Food play

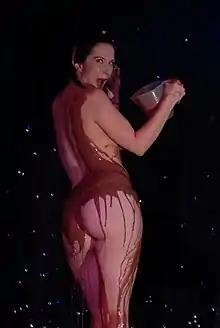
A female neo-burlesque performer pouring chocolate sauce over herself as part of a striptease

Certain foods, such as bananas and hot dogs, are commonly considered fetish objects due to having a phallic shape. Foods that can be eaten off another person, such as whipped cream or melted chocolate, are also popular, especially in popular culture.